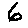
Label: 6